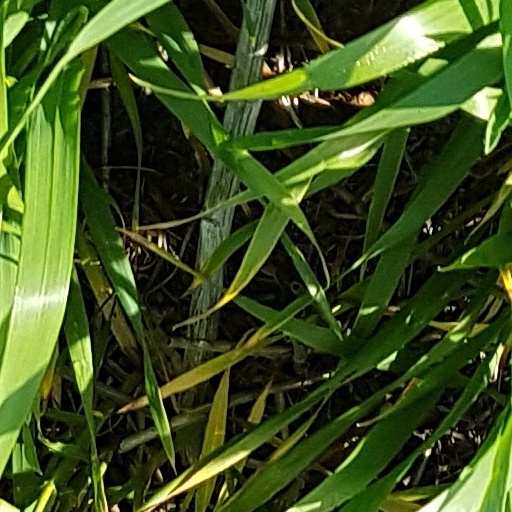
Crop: wheat